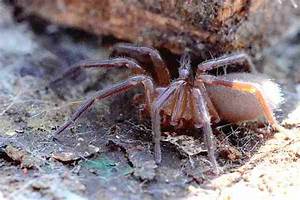
Label: spider